Antonina Żabińska

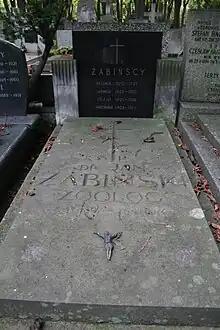
Żabiński family tomb at historic Powązki Cemetery, Warsaw

Antonina Żabińska's literary debut was a short story, ""Pamiętnik żyrafy"" ("Memoirs of a Giraffe"), in "Moje pisemko" (My Magazine, 1934). Another story, ""Jak białowieskie rysice zostały Warszawiankami"" ("How Female Lynxes from the Białowieża Forest Became Warsaw Residents") appeared in 1936 as the first part of an ""Opowieści przyrodnicze"" ("Nature Tales") series. 1939 saw her first book, "Dżolly i S-ka" (Jolly and Company), with a postwar re-edition subtitled ""Z dziejów Warszawskiego Ogrodu Zoologicznego"" ("From the History of the Warsaw Zoo").